Side Effects (2013 film)

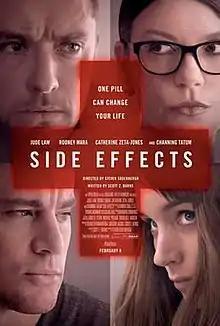
Theatrical release poster

Side Effects is a 2013 American crime thriller film directed by Steven Soderbergh and written by Scott Z. Burns. It stars Rooney Mara as a woman who is prescribed experimental drugs by psychiatrists (Jude Law and Catherine Zeta-Jones) after her husband (Channing Tatum) is released from prison.